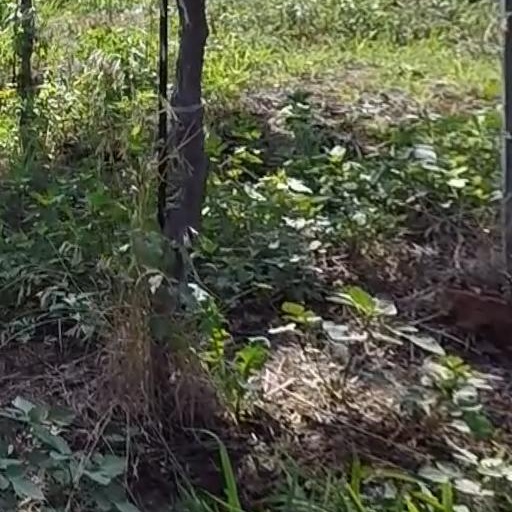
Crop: grape